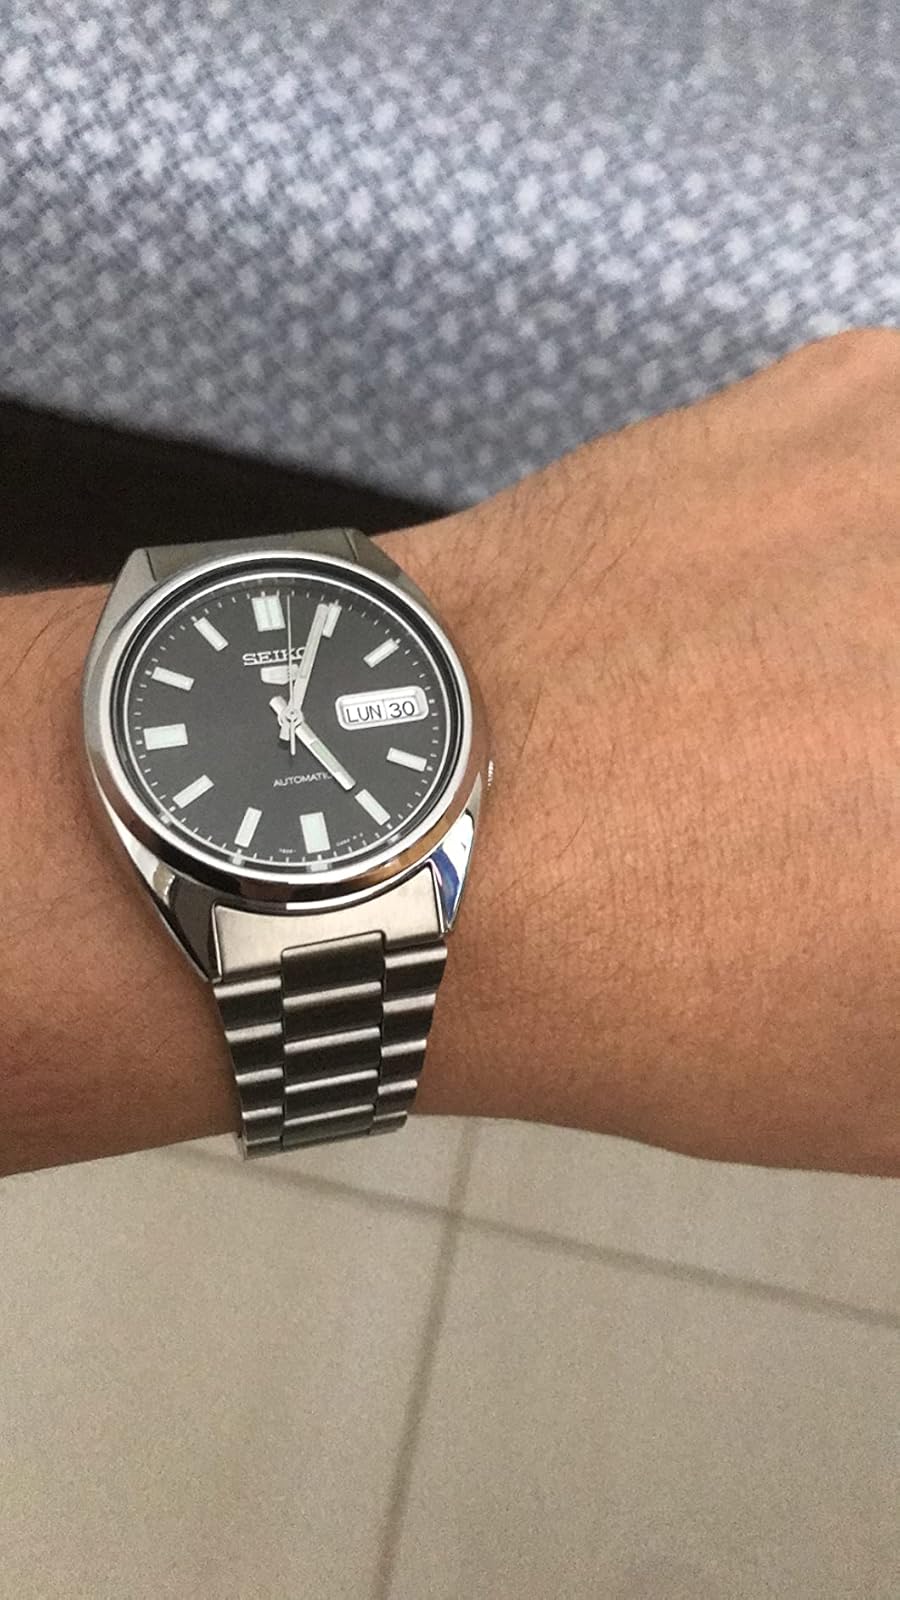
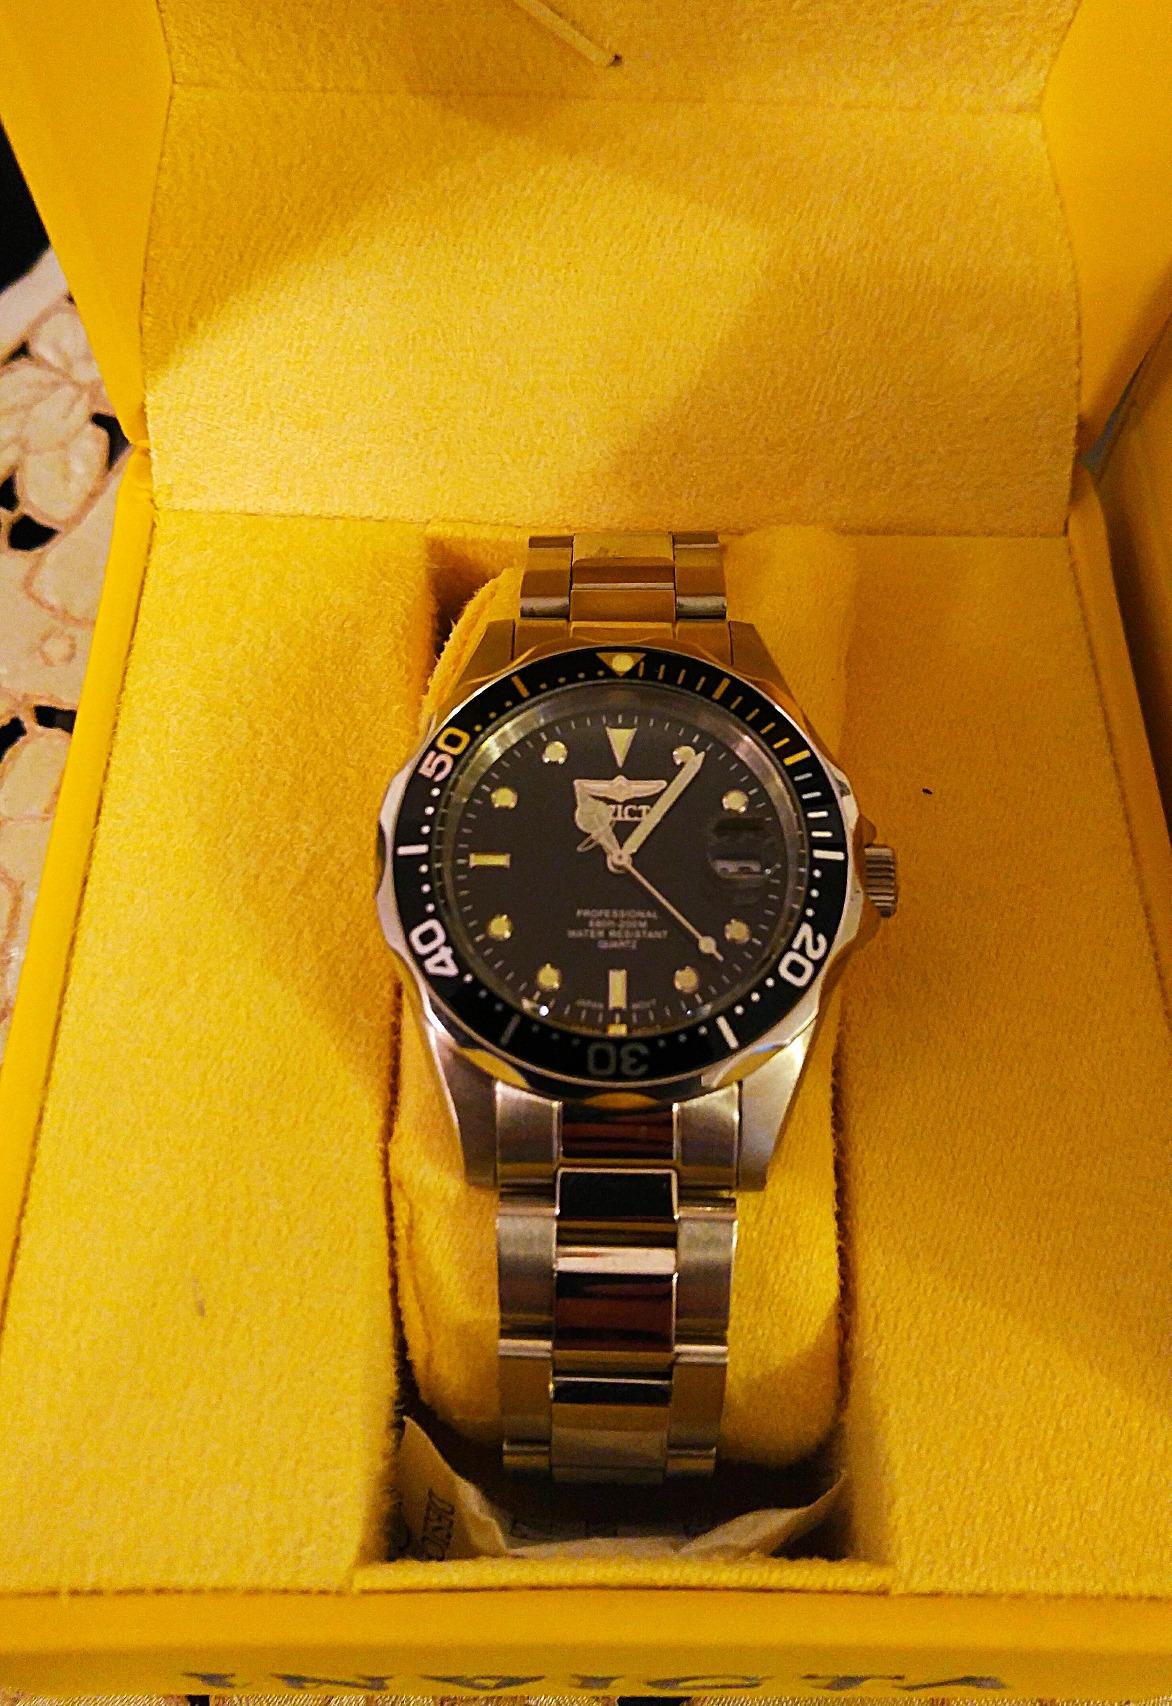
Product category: accessories_watch
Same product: no